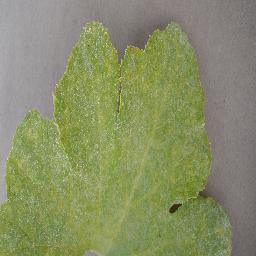
Label: Squash___Powdery_mildew